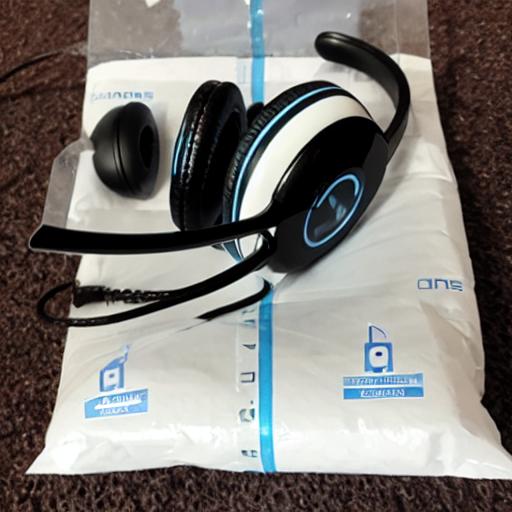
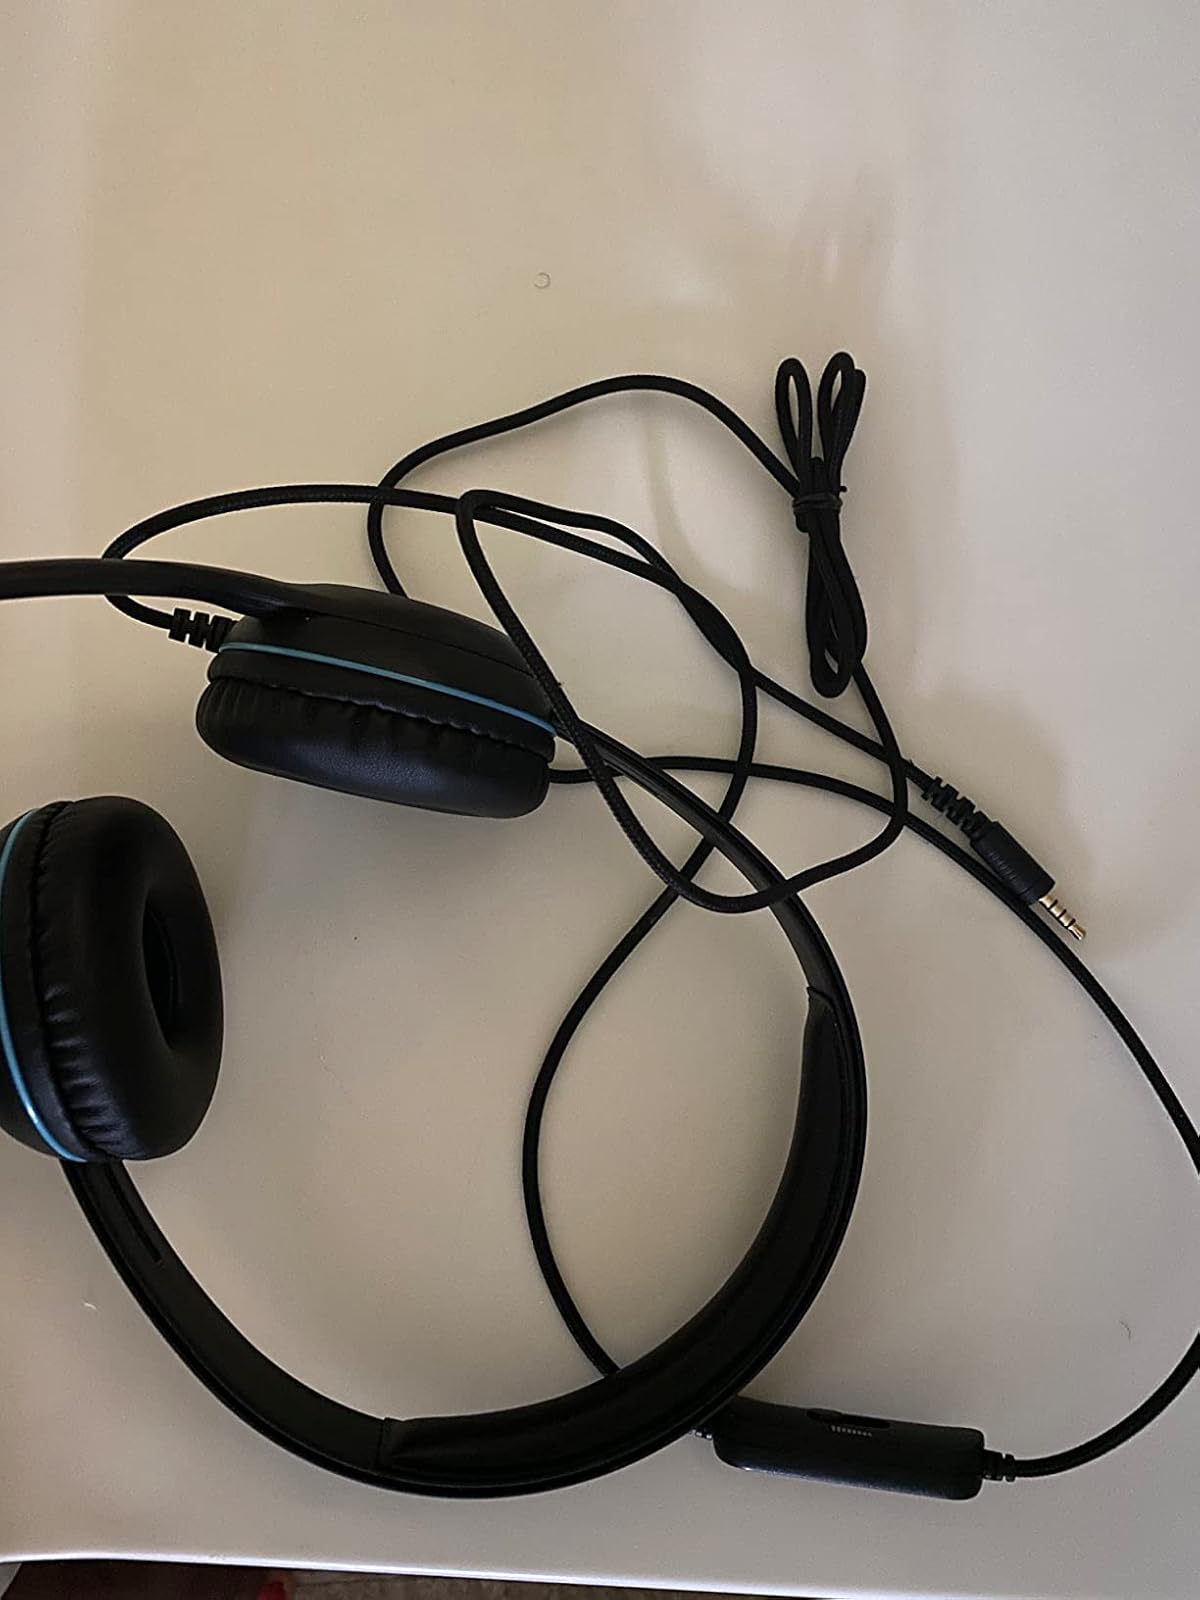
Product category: headphones
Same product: no